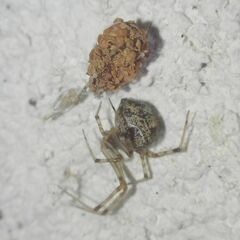
Species: Parasteatoda_tepidariorum